St. Mary's Cathedral, Galle

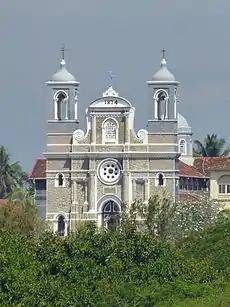

The Cathedral of St. Mary, Queen of the Holy Rosary (Sinhala: "Galla Santha Mariya Asana Dewu Mædura"), is the cathedral church of the Roman Catholic Diocese of Galle. It is a landmark in the city of Galle, Sri Lanka. The cathedral was built by the Society of Jesus at the end of the 19th century. The first bishop was the Belgian Jesuit .